Magdalena Marcinkowska

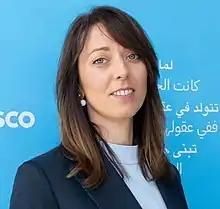

Magdalena Maria Marcinkowska is a Polish jurist who served as a permanent representative to UNESCO in Paris (2020–2022).